Ishanavarman

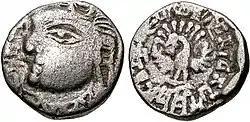
Coin of King Iśanavarman of the Maukhari of Kannauj

Iśanavarman (Gupta script: , "Ī-śā-na-va-rmmā") was the first independent Maukhari king of the Kingdom of Kannauj. He was a very powerful king, and adopted the title of "Maharajadhiraja".